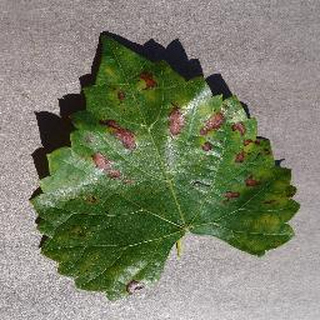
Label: grape_esca_black_measles